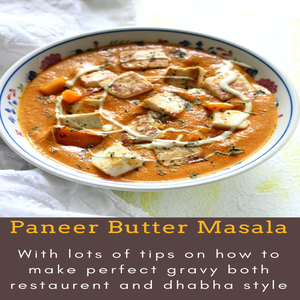
Dish: paneer